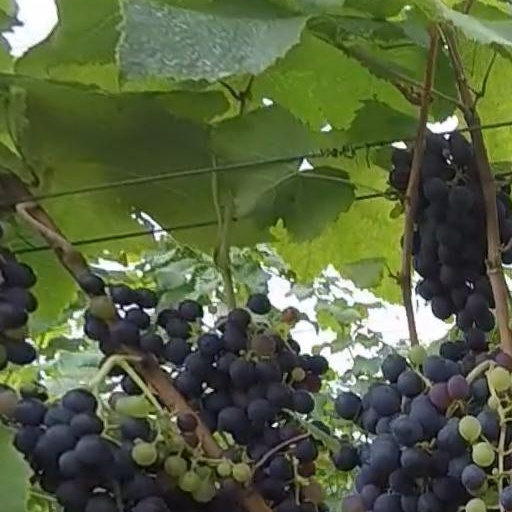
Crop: grape